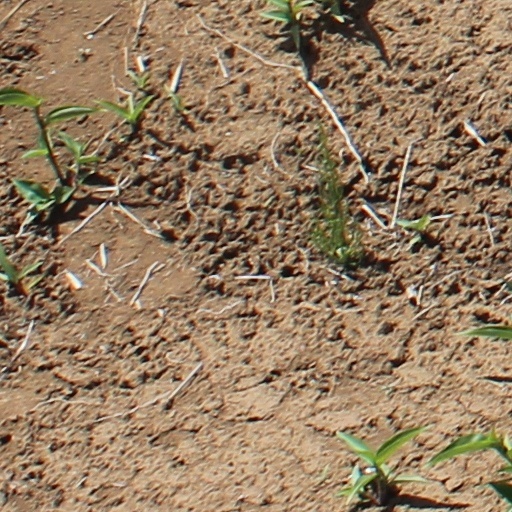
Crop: wheat